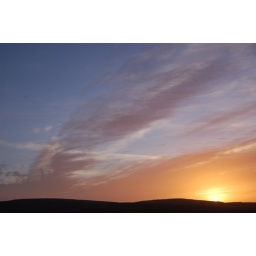
sunrise over black mountain